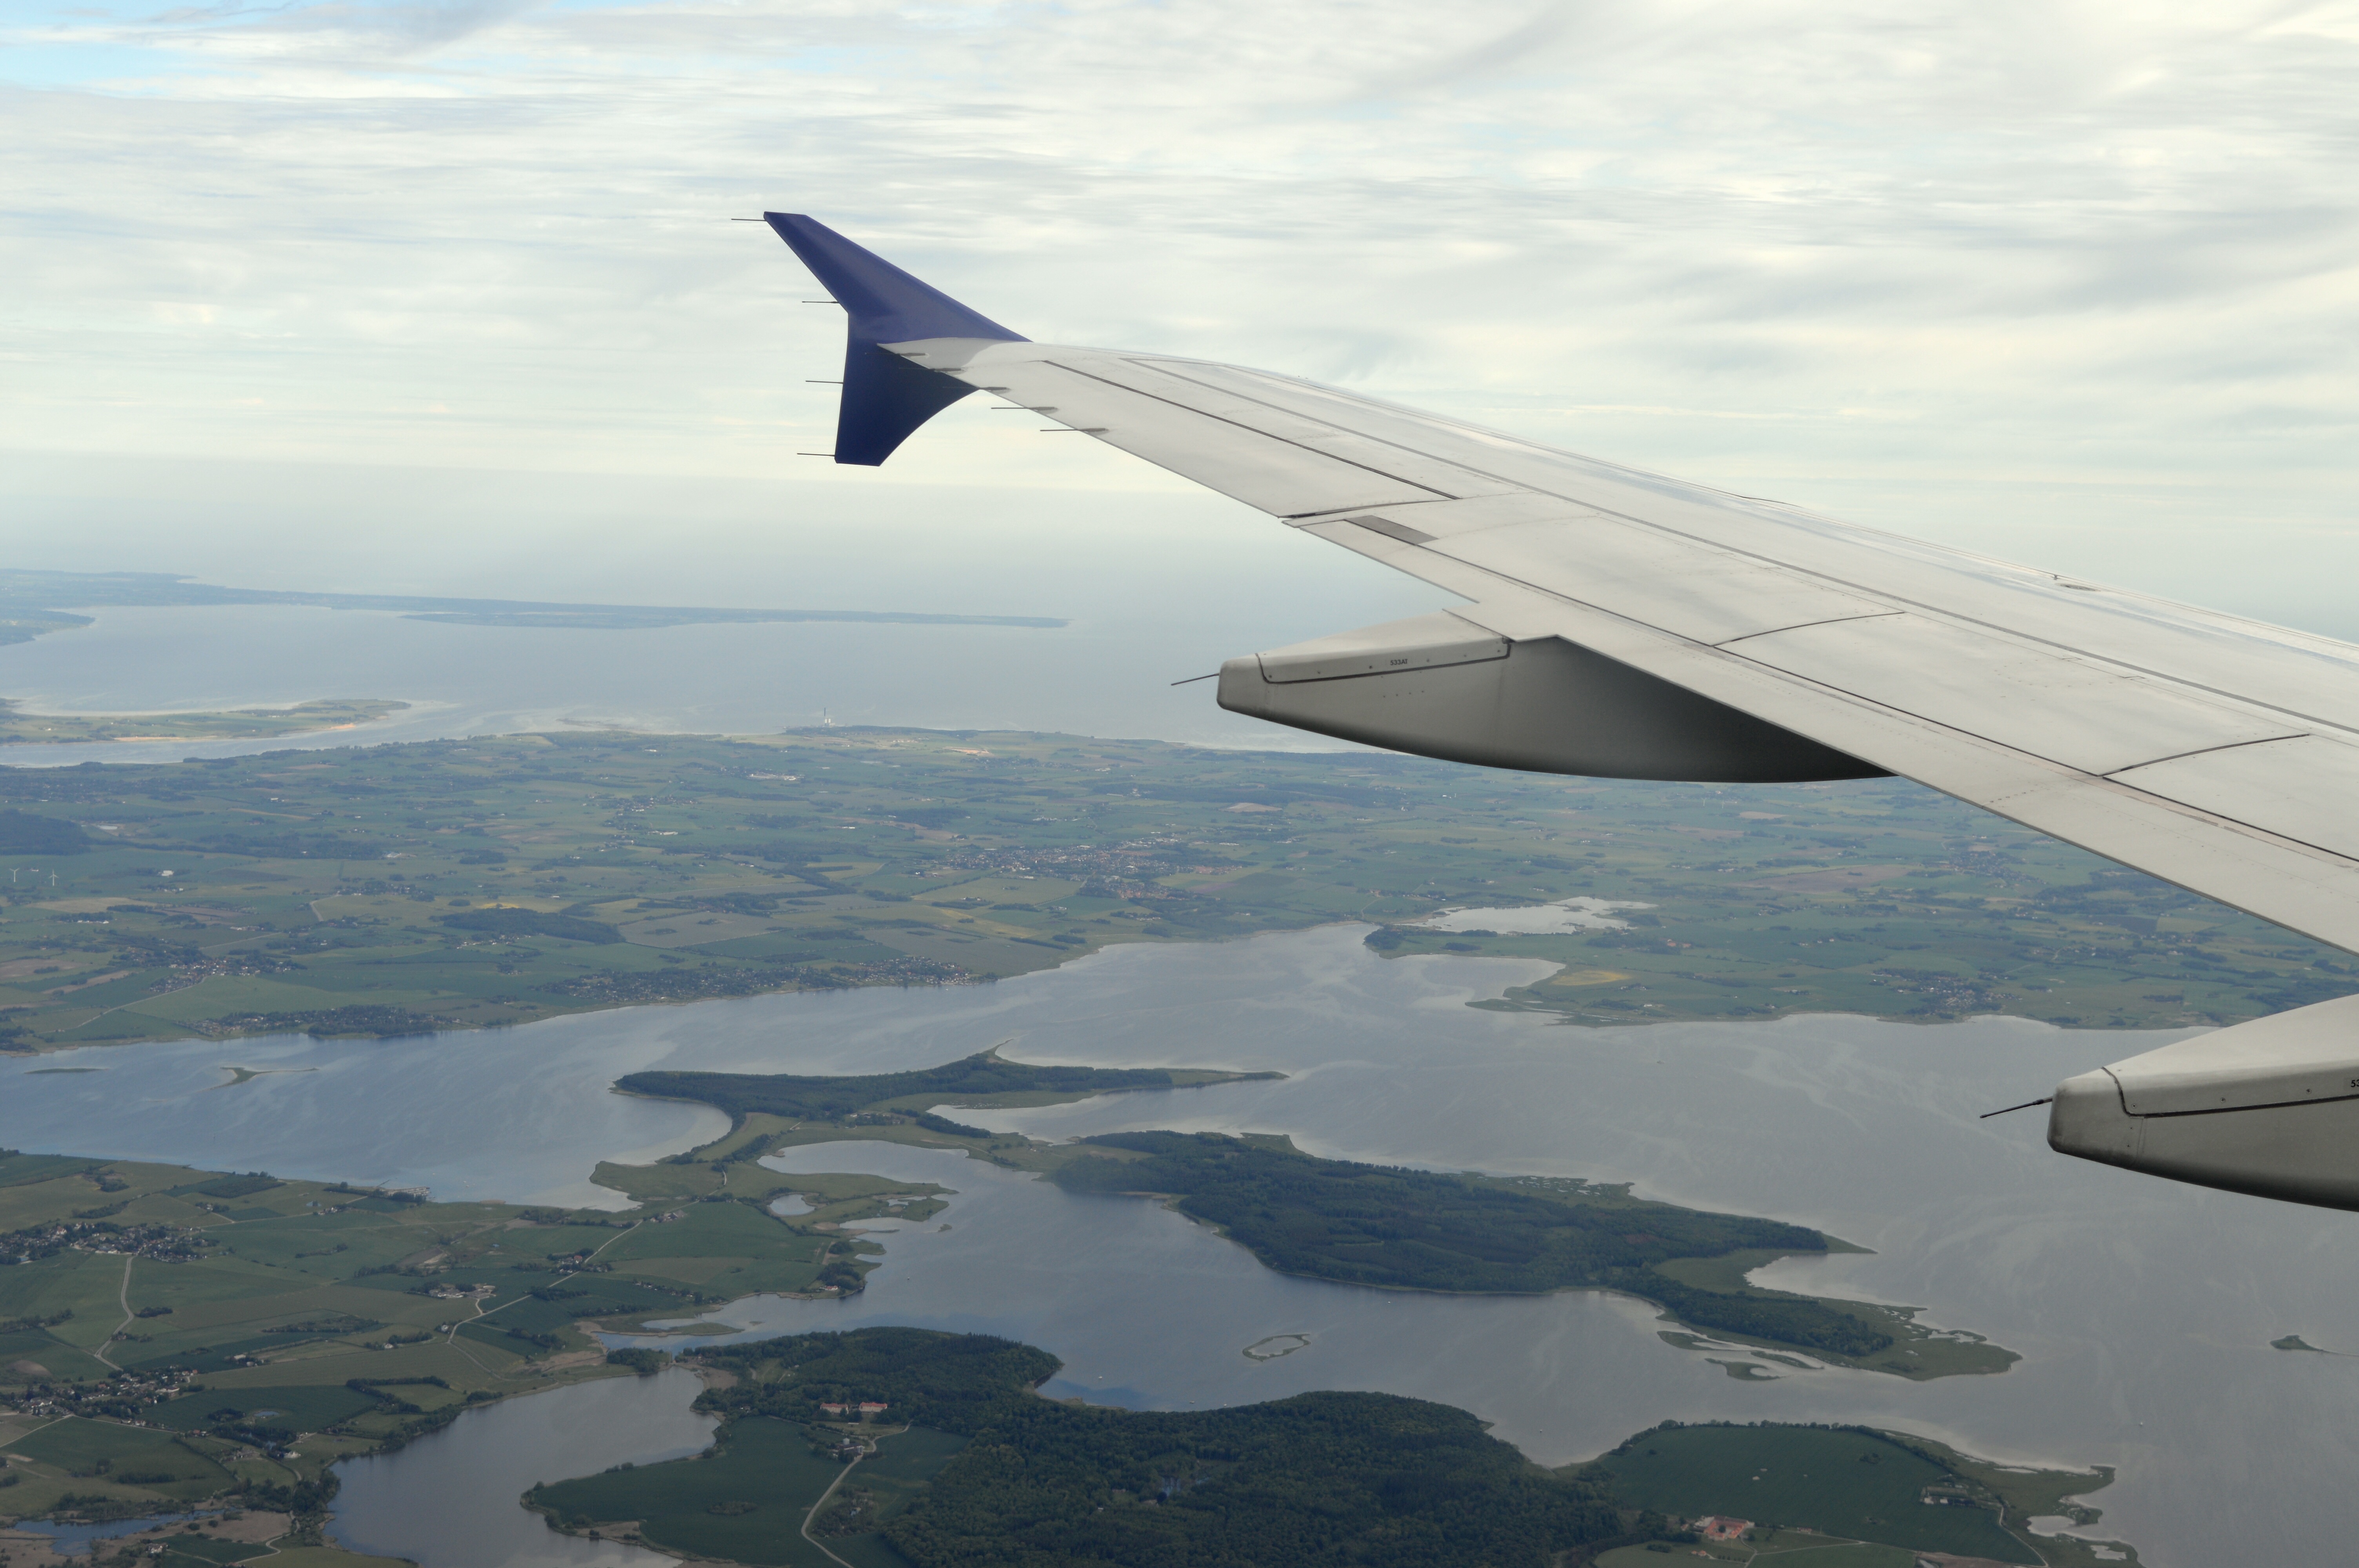
wing, airplane, aircraft, vehicle, airline, aviation, flight, airliner, takeoff, air force, jet aircraft, air travel, atmosphere of earth, wide body aircraft, narrow body aircraft